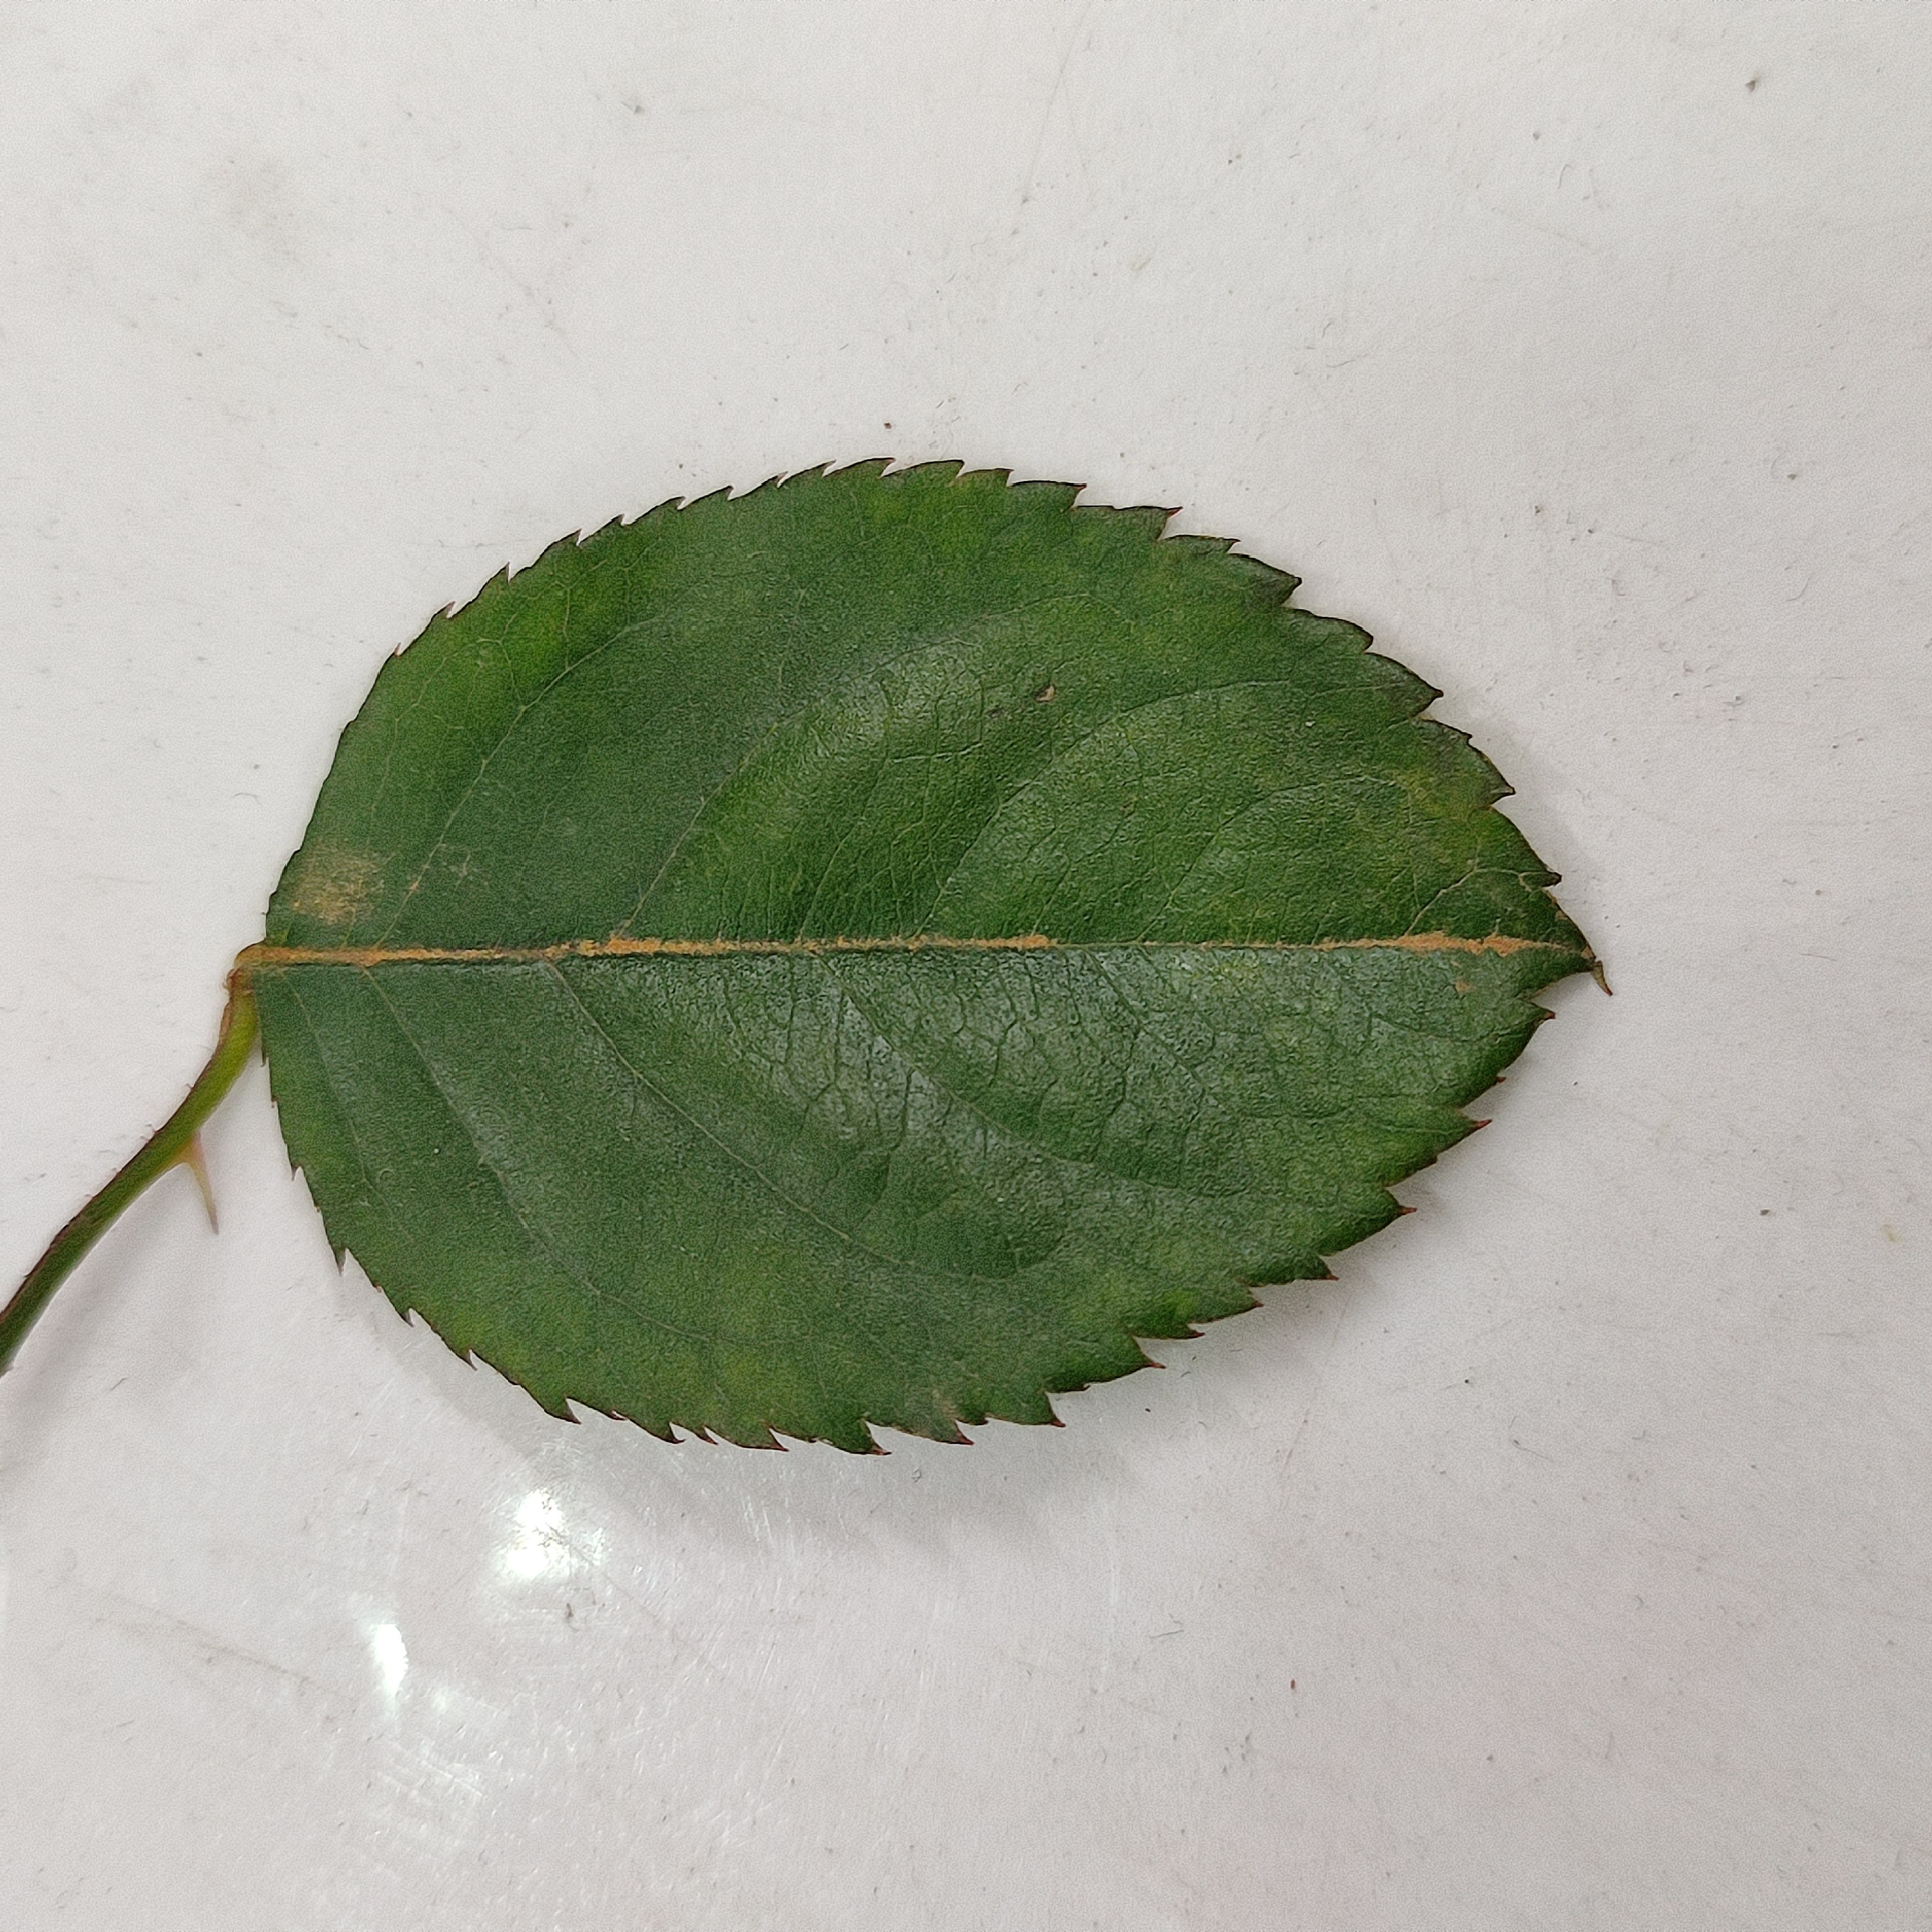
Label: Healthy Leaf